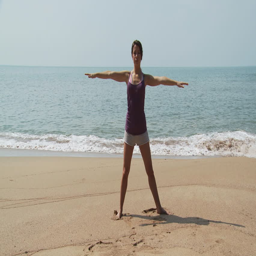
young woman practicing yoga by the sea